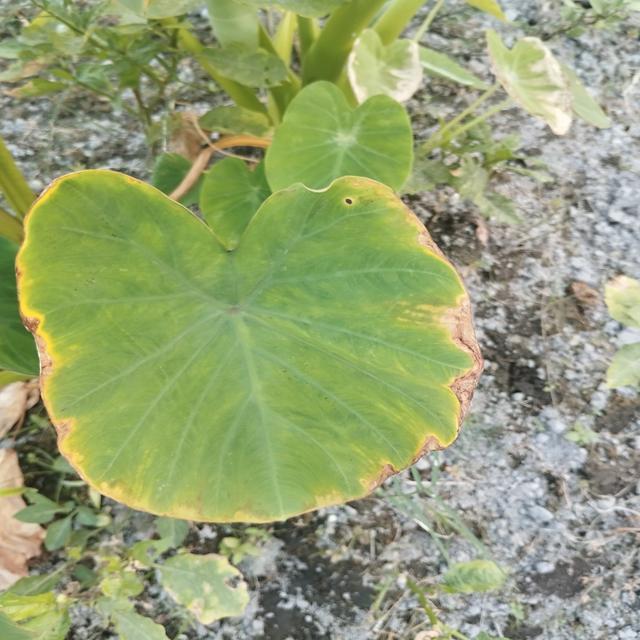
Label: Mid_Blight